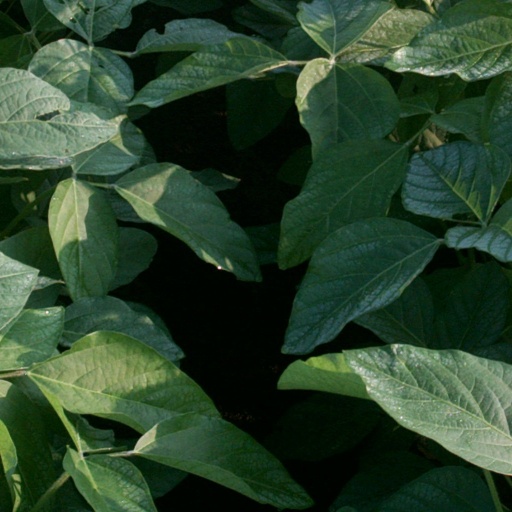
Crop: soybean